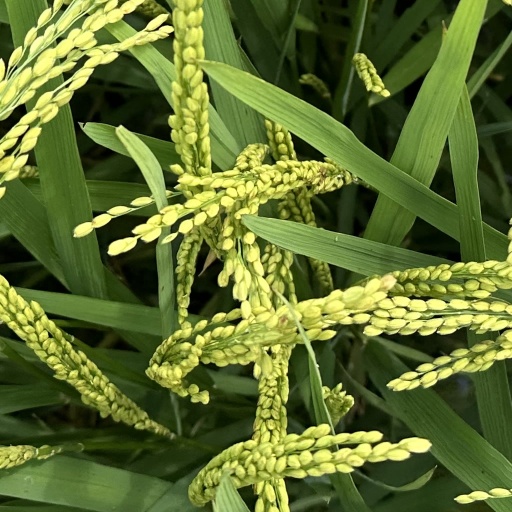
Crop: rice